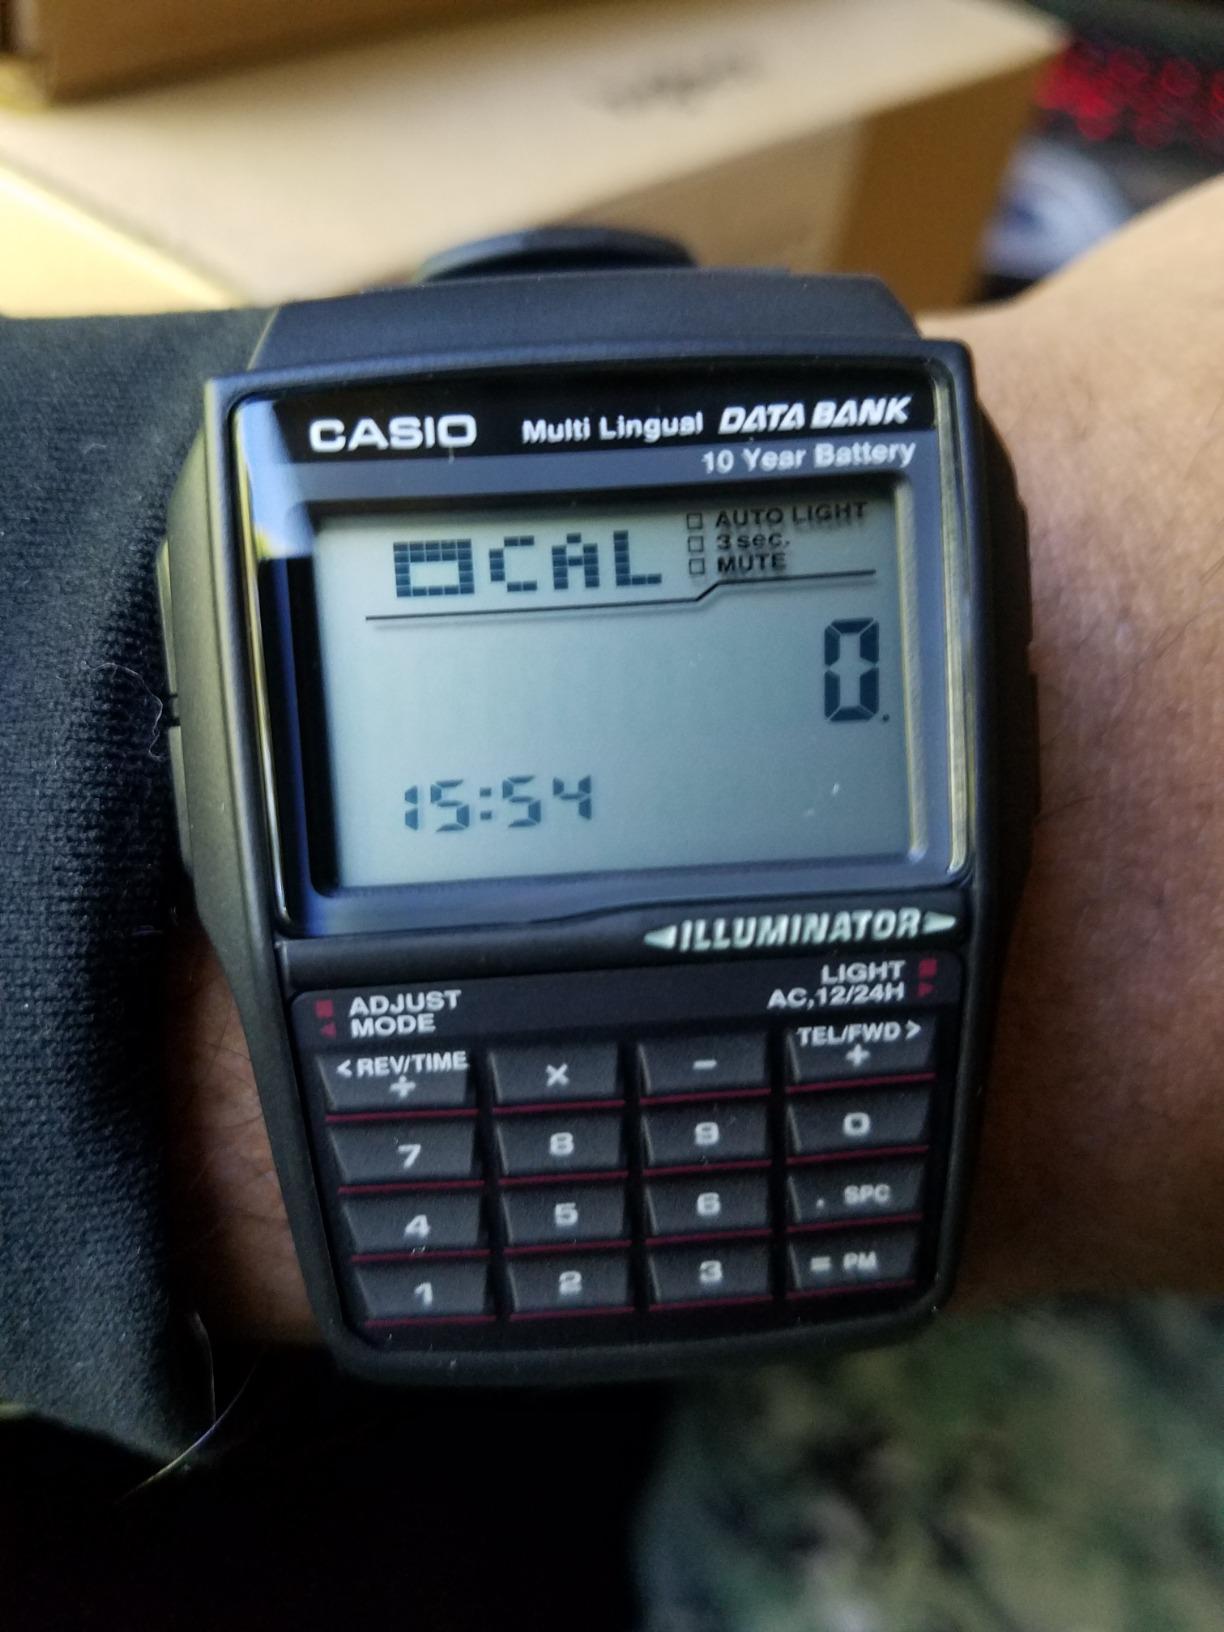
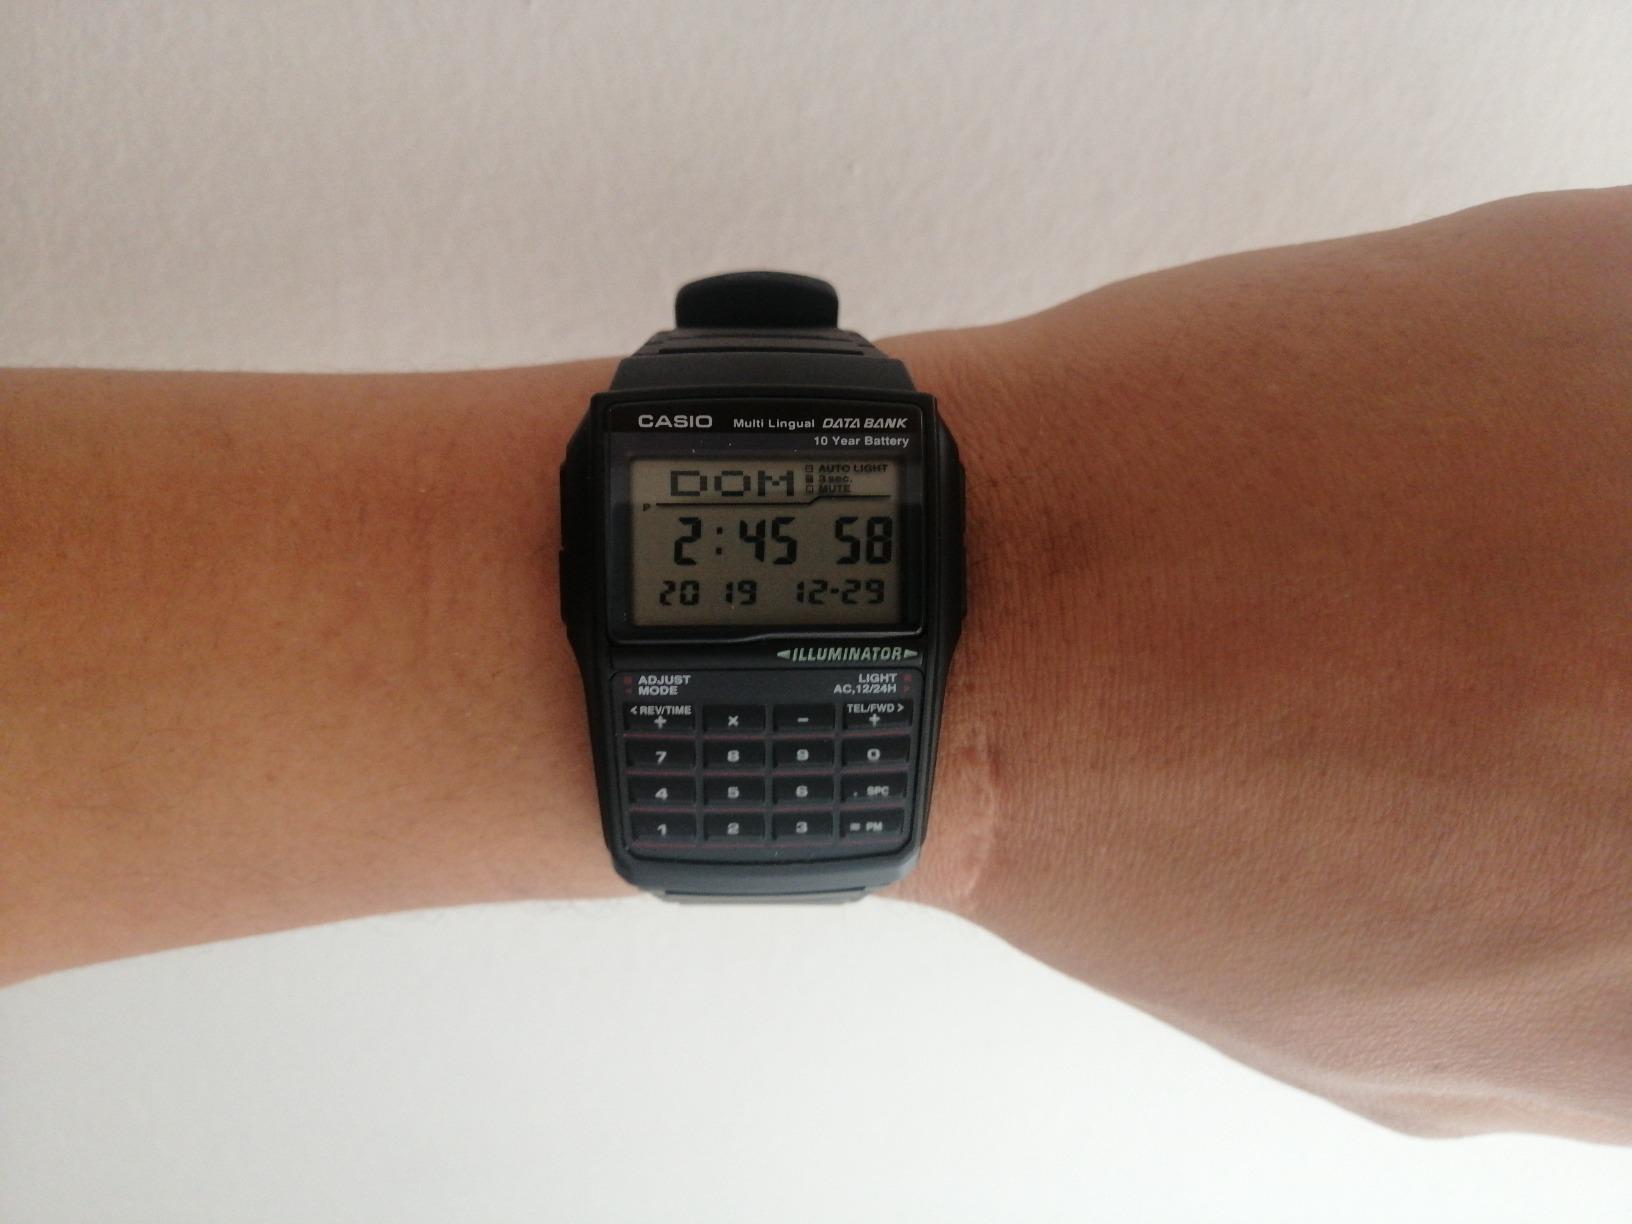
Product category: accessories_watch
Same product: yes